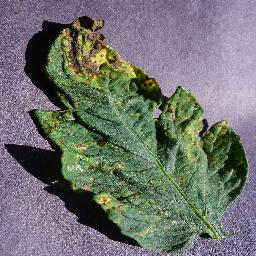
Label: Tomato___Septoria_leaf_spot